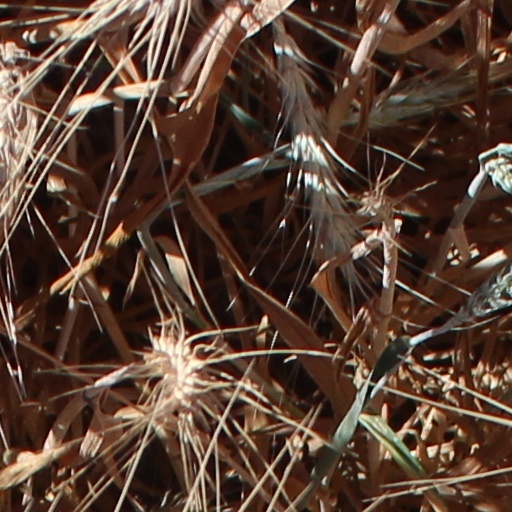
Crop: wheat